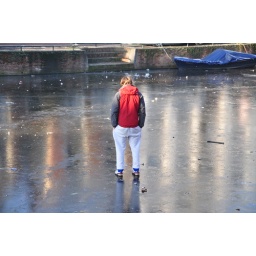
The ice in Leiden's canals forms slowly because of the cooling water of the power plant is drained on the canals.